Jeff Heath (American football)

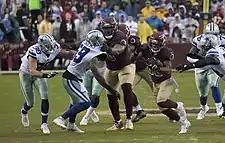
Heath (left) playing against the Washington Redskins in 2017.

On January 28, 2014, the Cowboys promoted defensive line coach Rod Marinelli to defensive coordinator after they opted to transition former defensive coordinator Monte Kiffin to assistant head coach/defense. They chose to make the change after the Cowboys finished last in the league in defense and allowed the most yards in franchise history. Heath competed against J.J. Wilcox, Matt Johnson, and Jakar Hamilton for the job as the starting free safety during training camp. Garrett named Heath the backup strong safety, behind J.J. Wilcox, to start the regular season.